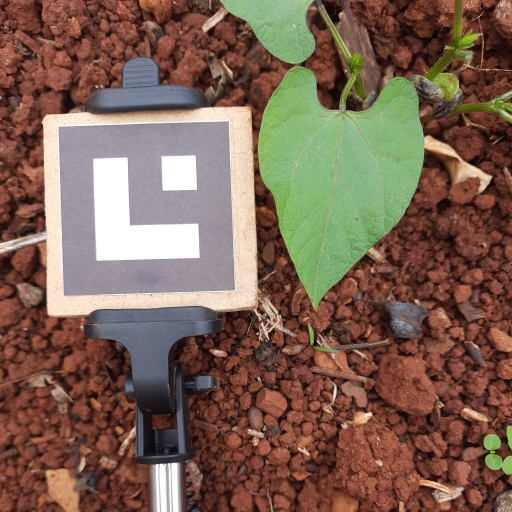
Observations: wavy surface, no eating holes, under shade